Thenavattu

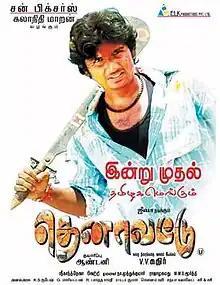
Theatrical release poster

Thenavattu is a 2008 Indian Tamil-language action drama film written and directed by V. V. Kathir, starring Jiiva and Poonam Bajwa, with Ganja Karuppu, Ravi Kale, Shafi, Saikumar, and Rajan P. Dev in supporting roles. The music of the film was composed by Srikanth Deva. The film was released on 21 November 2008 and received highly negative reviews from critics. It was a commercial failure in metros but performed well at B and C-centers, or lower class theatres.